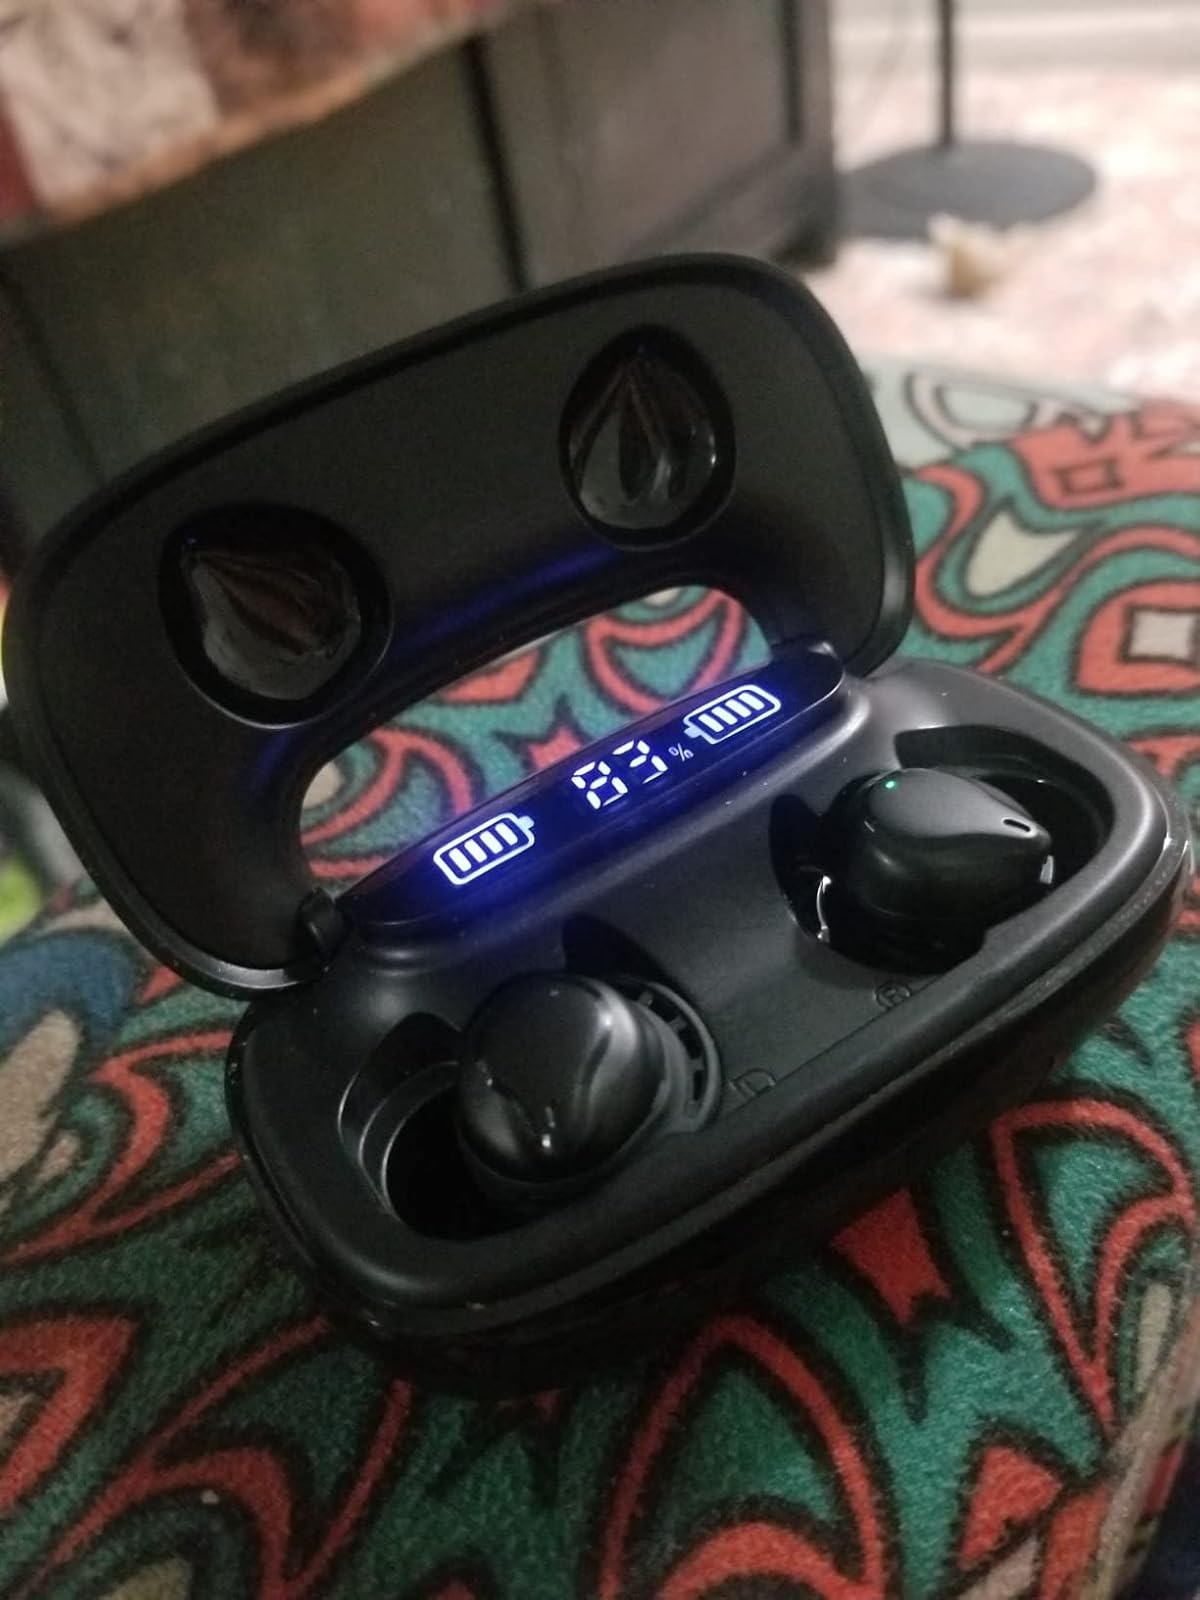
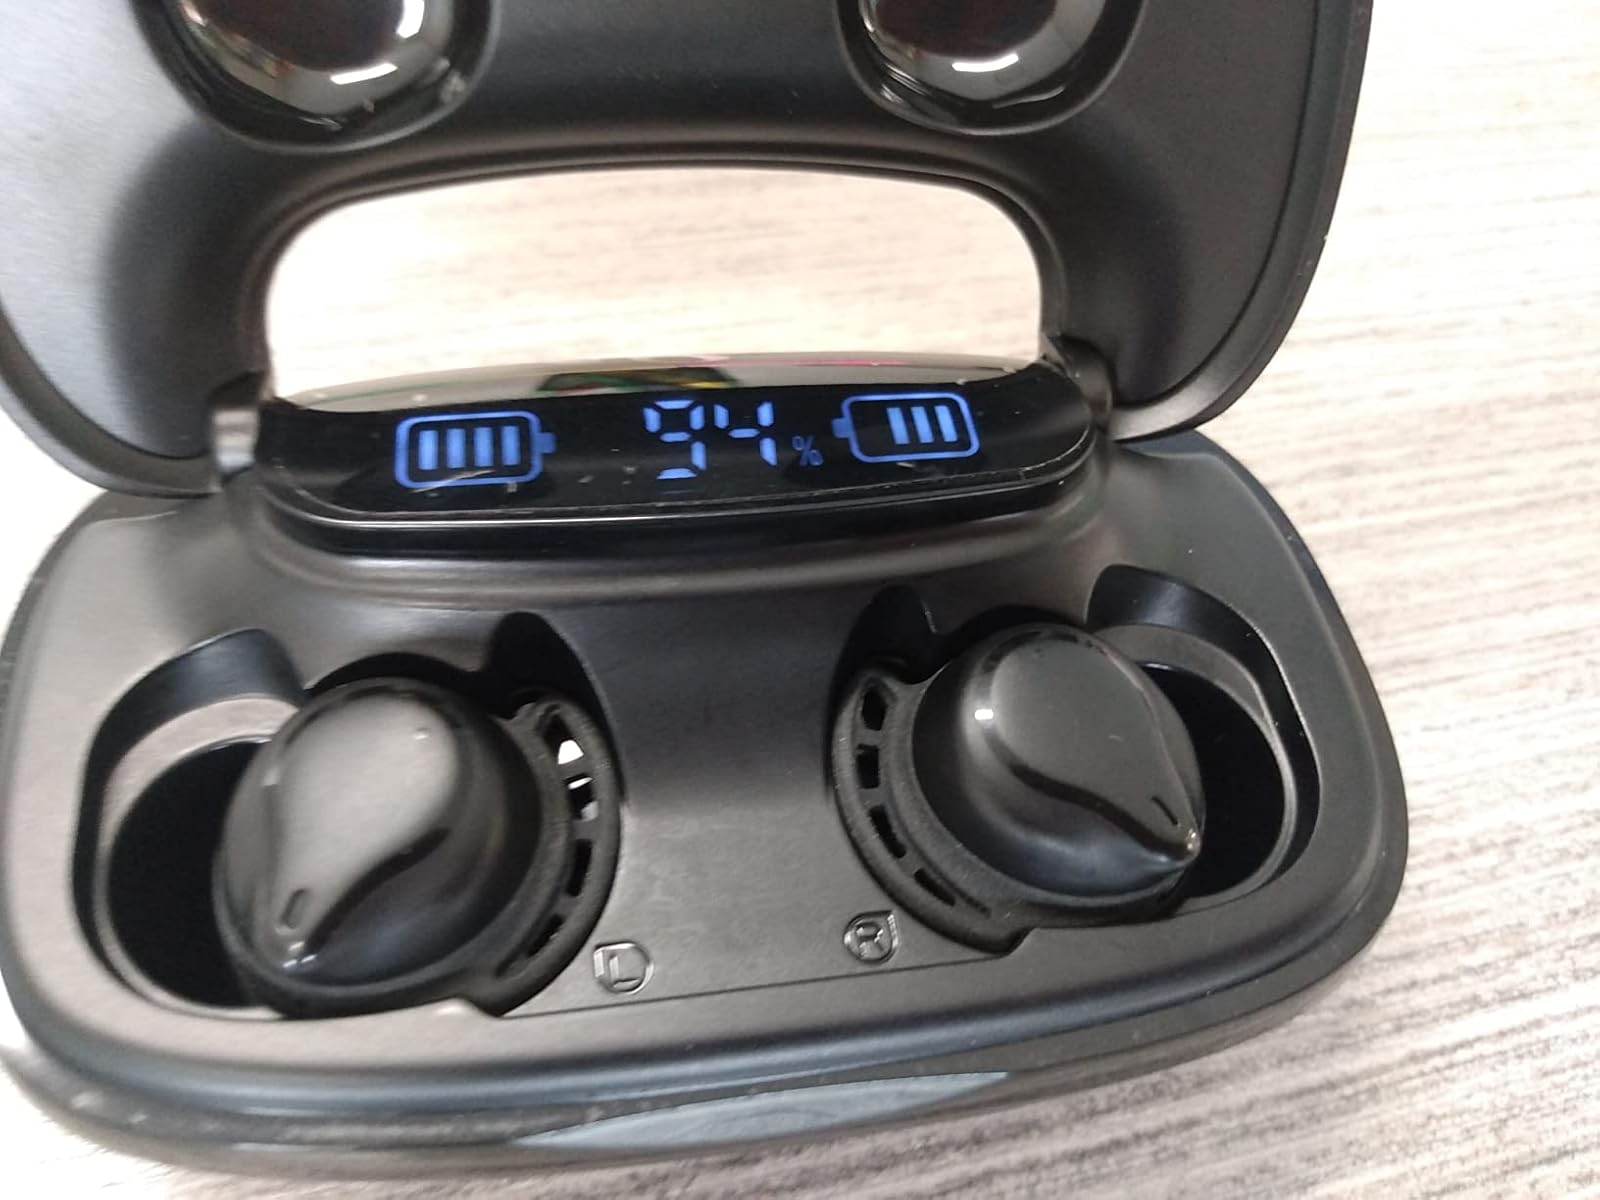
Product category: earbuds
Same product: yes